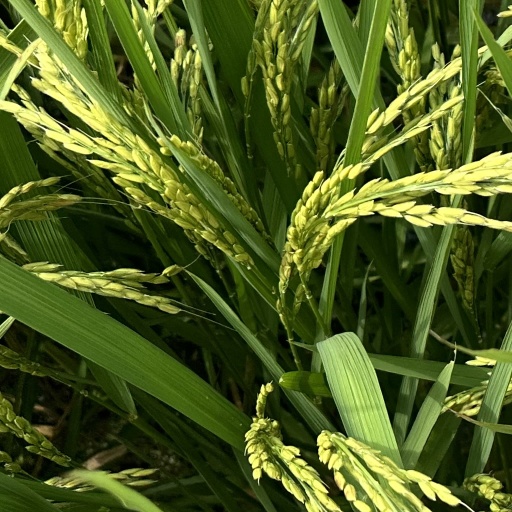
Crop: rice